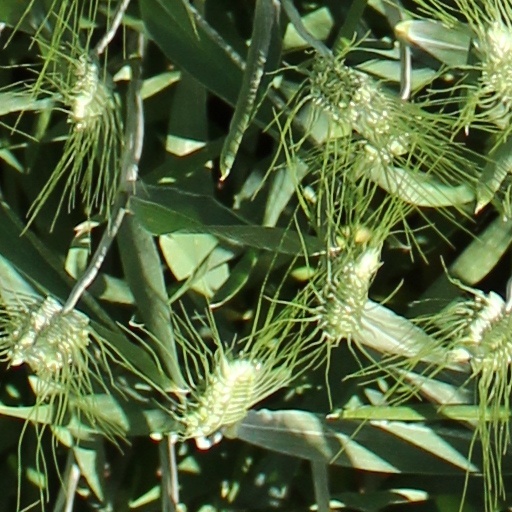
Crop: wheat